Herbert Adamski

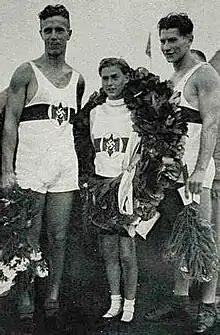
Adamski, on the right, during his medal ceremony

Herbert Adamski (30 April 1910 – 11 August 1941) was a German rower from Berlin who competed in the 1936 Summer Olympics.